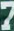
Number: 7